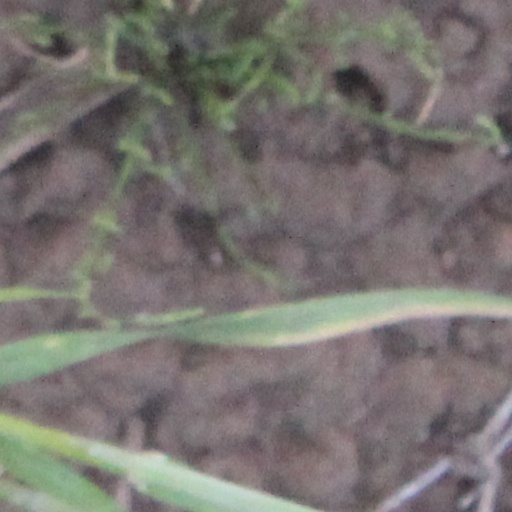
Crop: wheat